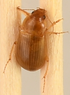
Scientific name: Amara quenseli
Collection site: Onaqui NEON (ONAQ), plot ONAQ_018